Anaconda

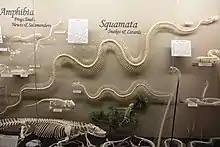
A anaconda skeleton (center) on display at the Museum of Osteology, alongside other species for comparison

Found in tropical South America from Ecuador, Brazil, Colombia and Venezuela south to Argentina.